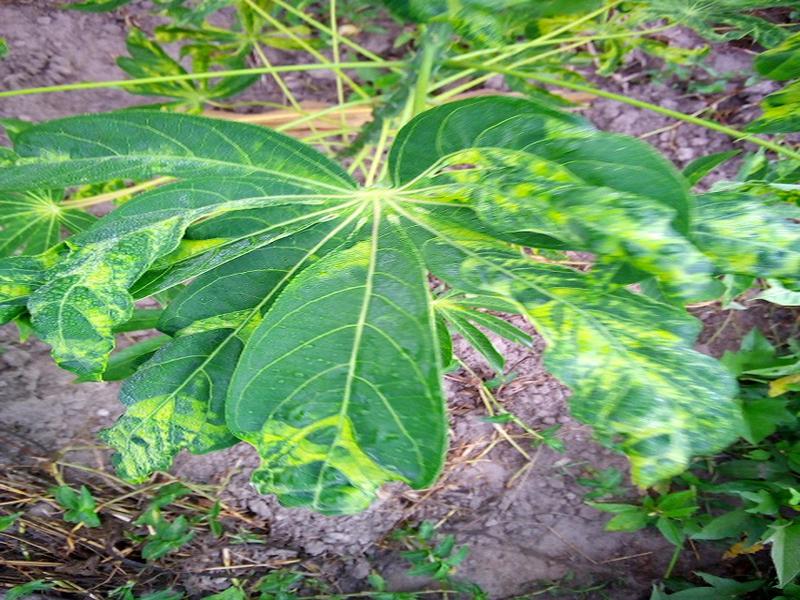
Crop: cassava
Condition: mosaic_disease